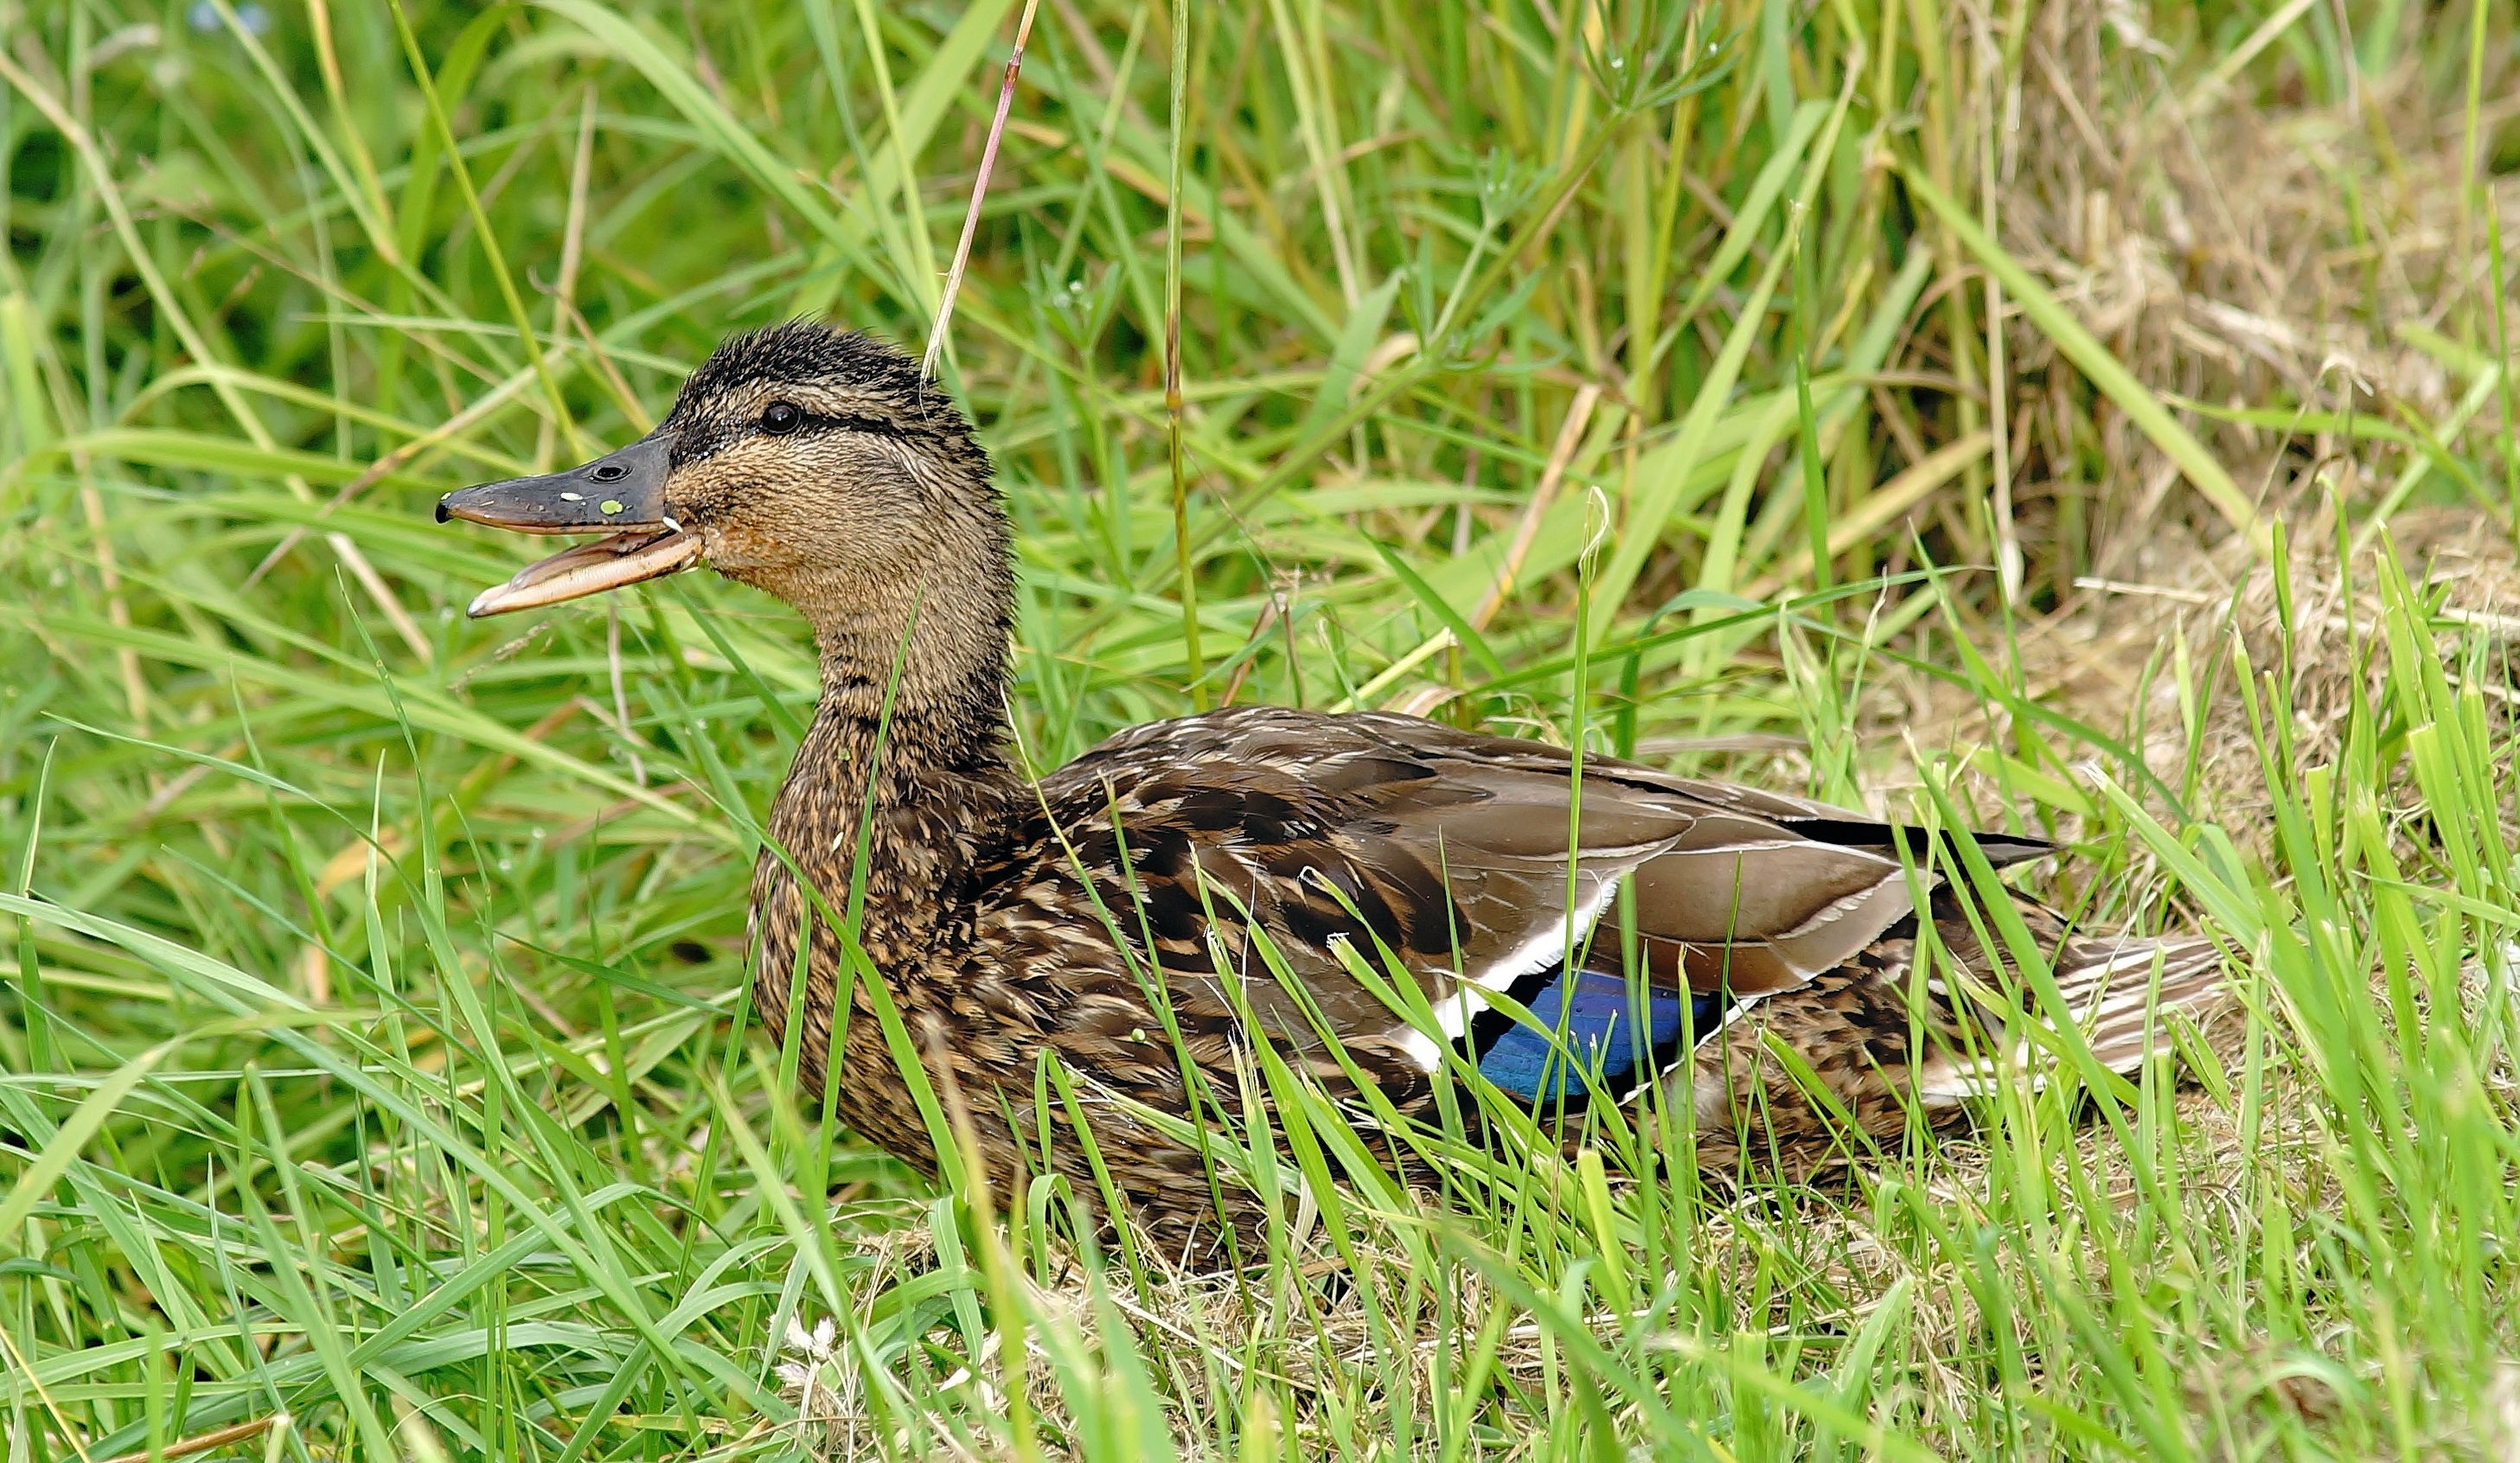
nature, grass, bird, prairie, cute, wildlife, young, beak, fauna, plumage, poultry, duck, goose, vertebrate, waterfowl, curious, water bird, wildlife photography, mallard, young animal, duck bird, young bird, ducks geese and swans